Muhammad Abd al-Halim Abd Allah

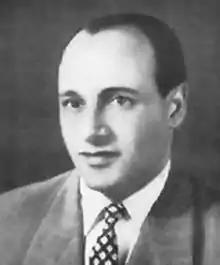
Shown circa 1950

Muhammad Abd al-Halim Abd Allah (Arabic: ) (1970–1913), was an Egyptian author, writer, and a novelist. He was born on February 3, 1913, in the village of Kafr Bulin, Kom Hamada Center, Beheira Governorate. He became one of the symbols of the novel in modern Arabic literature. His literary works were mostly transformed into cinematic films because of the richness of the events, characters and the surrounding environment ... Which are the characteristics that distinguished his work from other novelists in his generation, such as the series about his novel "Female Foundling" (original text: "Luqita") and the series about his novel "Ivy Tree" (original text: "shajarat allablab"), in addition to the series "For the rest of the time" (original text: "lil zaman baqia"). Two films were also created from his novels "The Promised Night" (original text: "allayla almaweuda") and "The Olive Branch" (original text: "ghasn alzaytun").